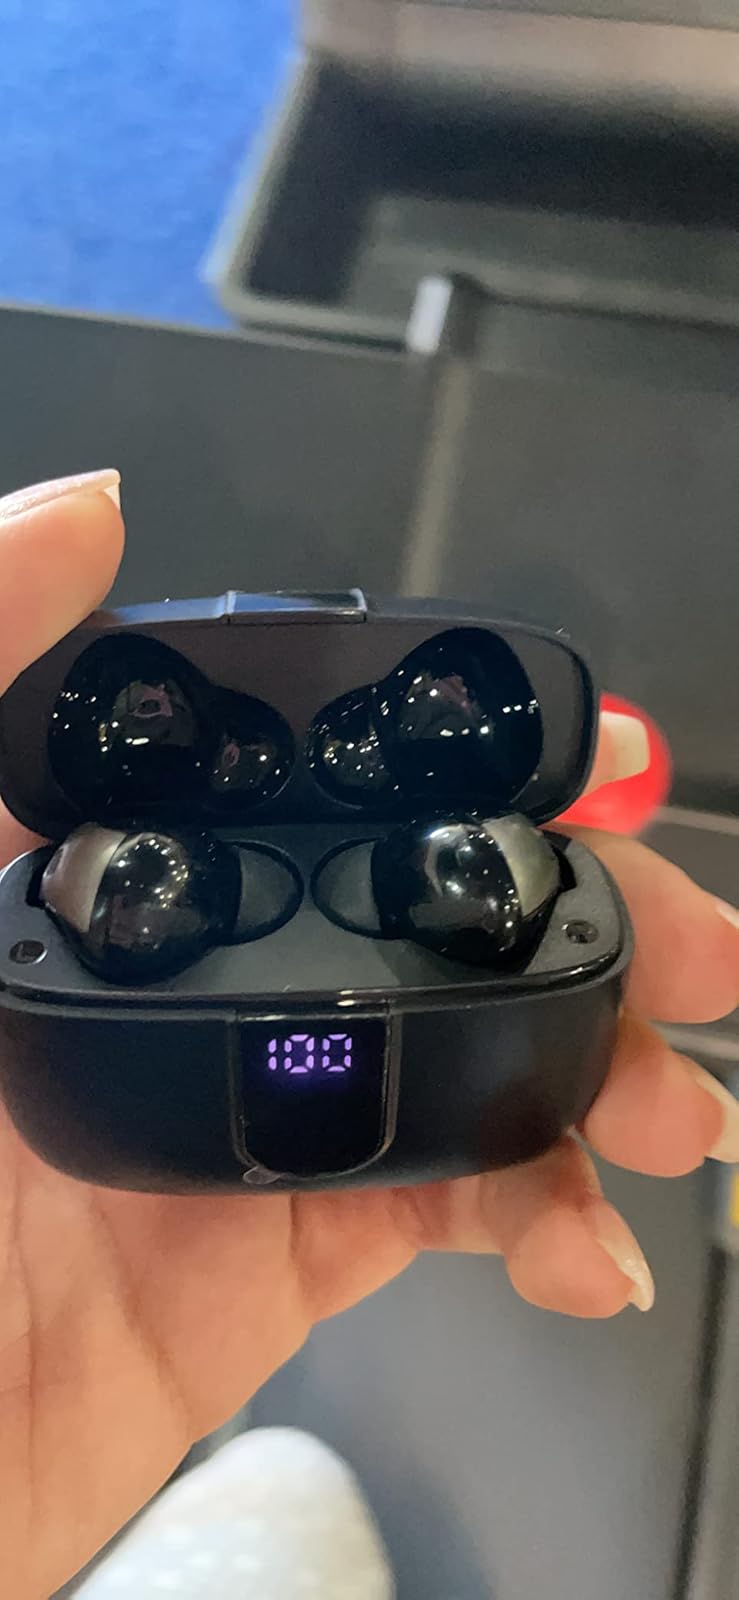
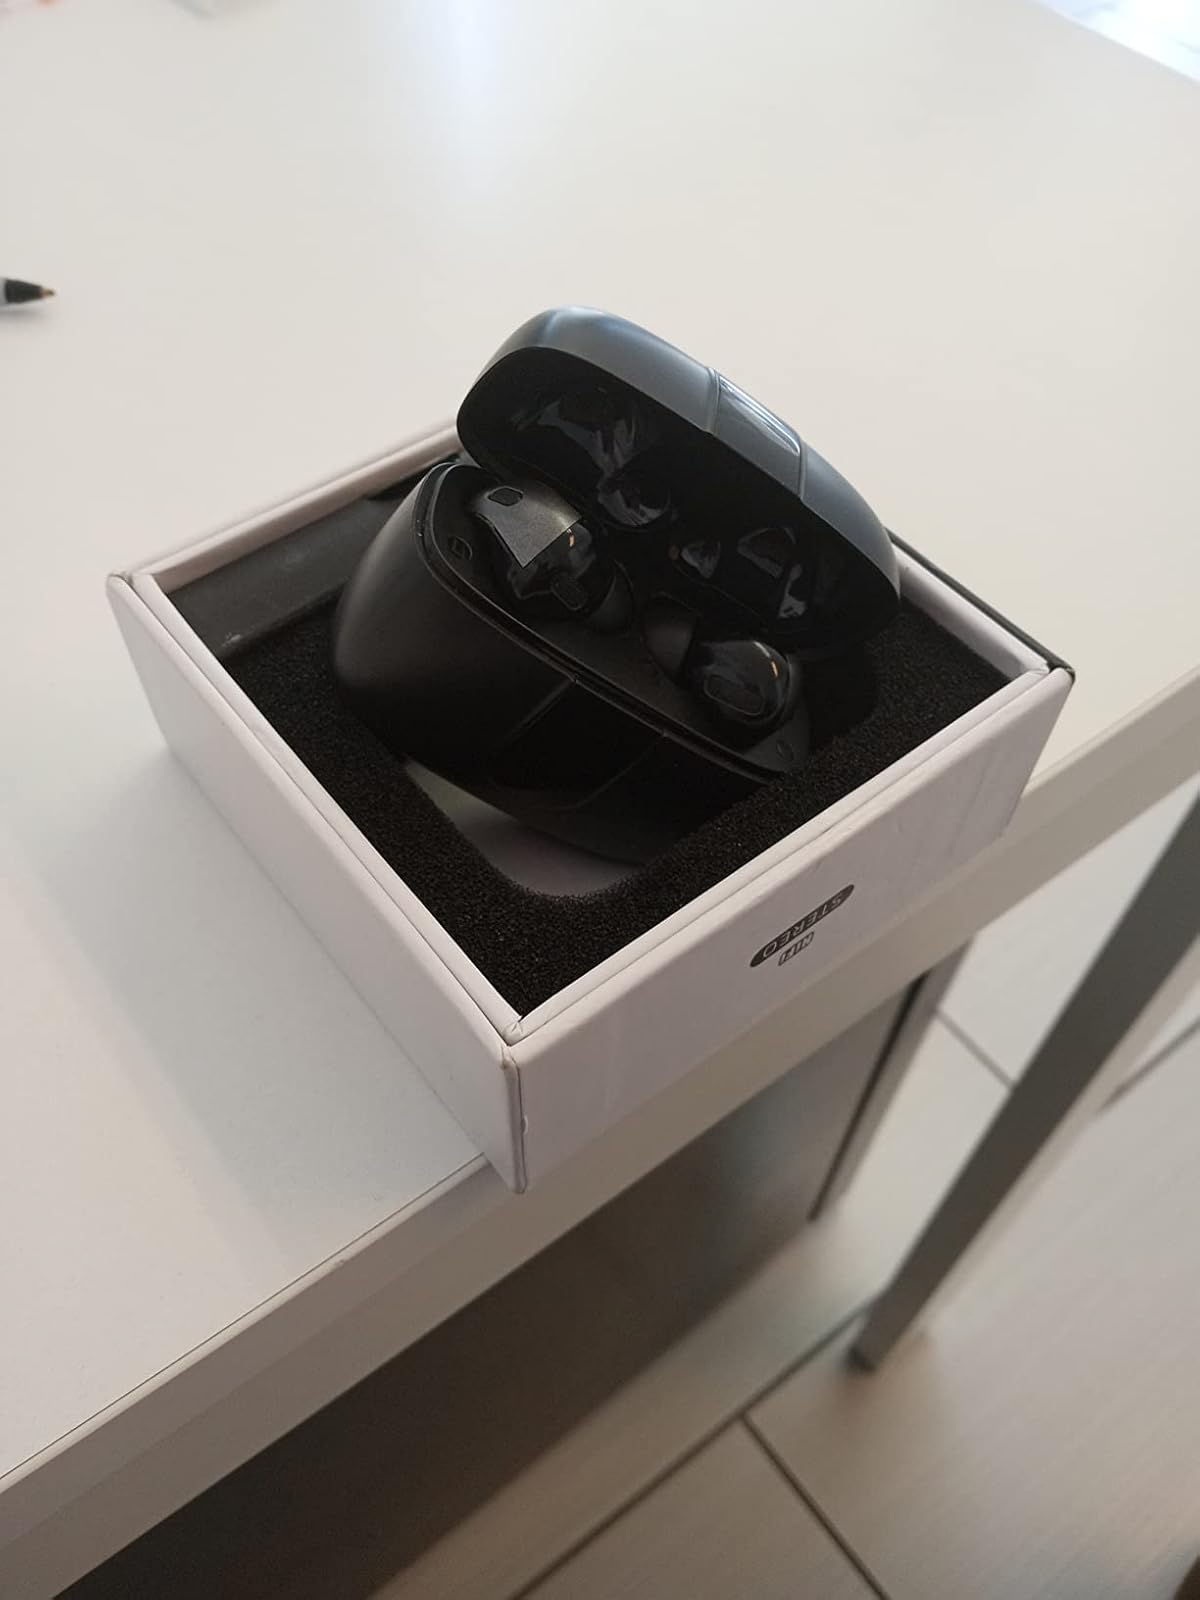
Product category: earbuds
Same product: yes